Epson QX-10

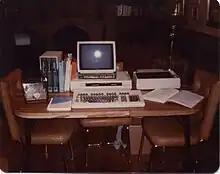
An Epson QX-10 with RX-80 printer

The Epson QX-10 is a microcomputer running CP/M or TPM-III (CP/M-80 compatible) which was introduced in 1983. It is based on a Zilog Z80 microprocessor, running at 4 MHz, provides up to 256 KB of RAM organized in four switchable banks, and includes a separate graphics processor chip (μPD7220) manufactured by NEC to provide advanced graphics capabilities. In the USA and Canada, two versions were launched; a basic CP/M configuration with 64 KB RAM, and the HASCI configuration with 256 KB RAM and the special HASCI keyboard to be used with the bundled application suite, called Valdocs. TPM-III was used for Valdocs and some copy protected programs like Logo Professor. The European and Japanese versions were CP/M configurations with 256 KB RAM and a graphical BASIC interpreter.